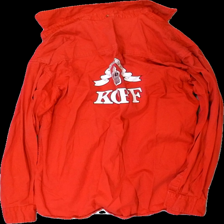
View: back
Type: Shirt
Category: Unisex
Brand: Not in the list
Brand text on label: Sinebrychoff
Colors: White, Red
Material: 80% cotton, 20% viscose
Pattern: Logo print
Cut: Regular
Size: L
Price range: 50-100
Recommended usage: Reuse
Comment: washed out